Grant Ward

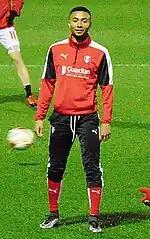
Ward warming-up for Rotherham United in 2016

On 11 March 2015 Ward began training with League One side Coventry City and it was announced two days later on 13 March 2015 that he had joined them on loan until the end of the season. He was given the number 8 shirt. Ward made his Coventry City debut three days later against Chesterfield, where he assisted Sanmi Odelusi, as his shot was deflected to Odelusi's goal. The match ended with Coventry City winning 3–2. Ward went on to make eleven appearances for the club.